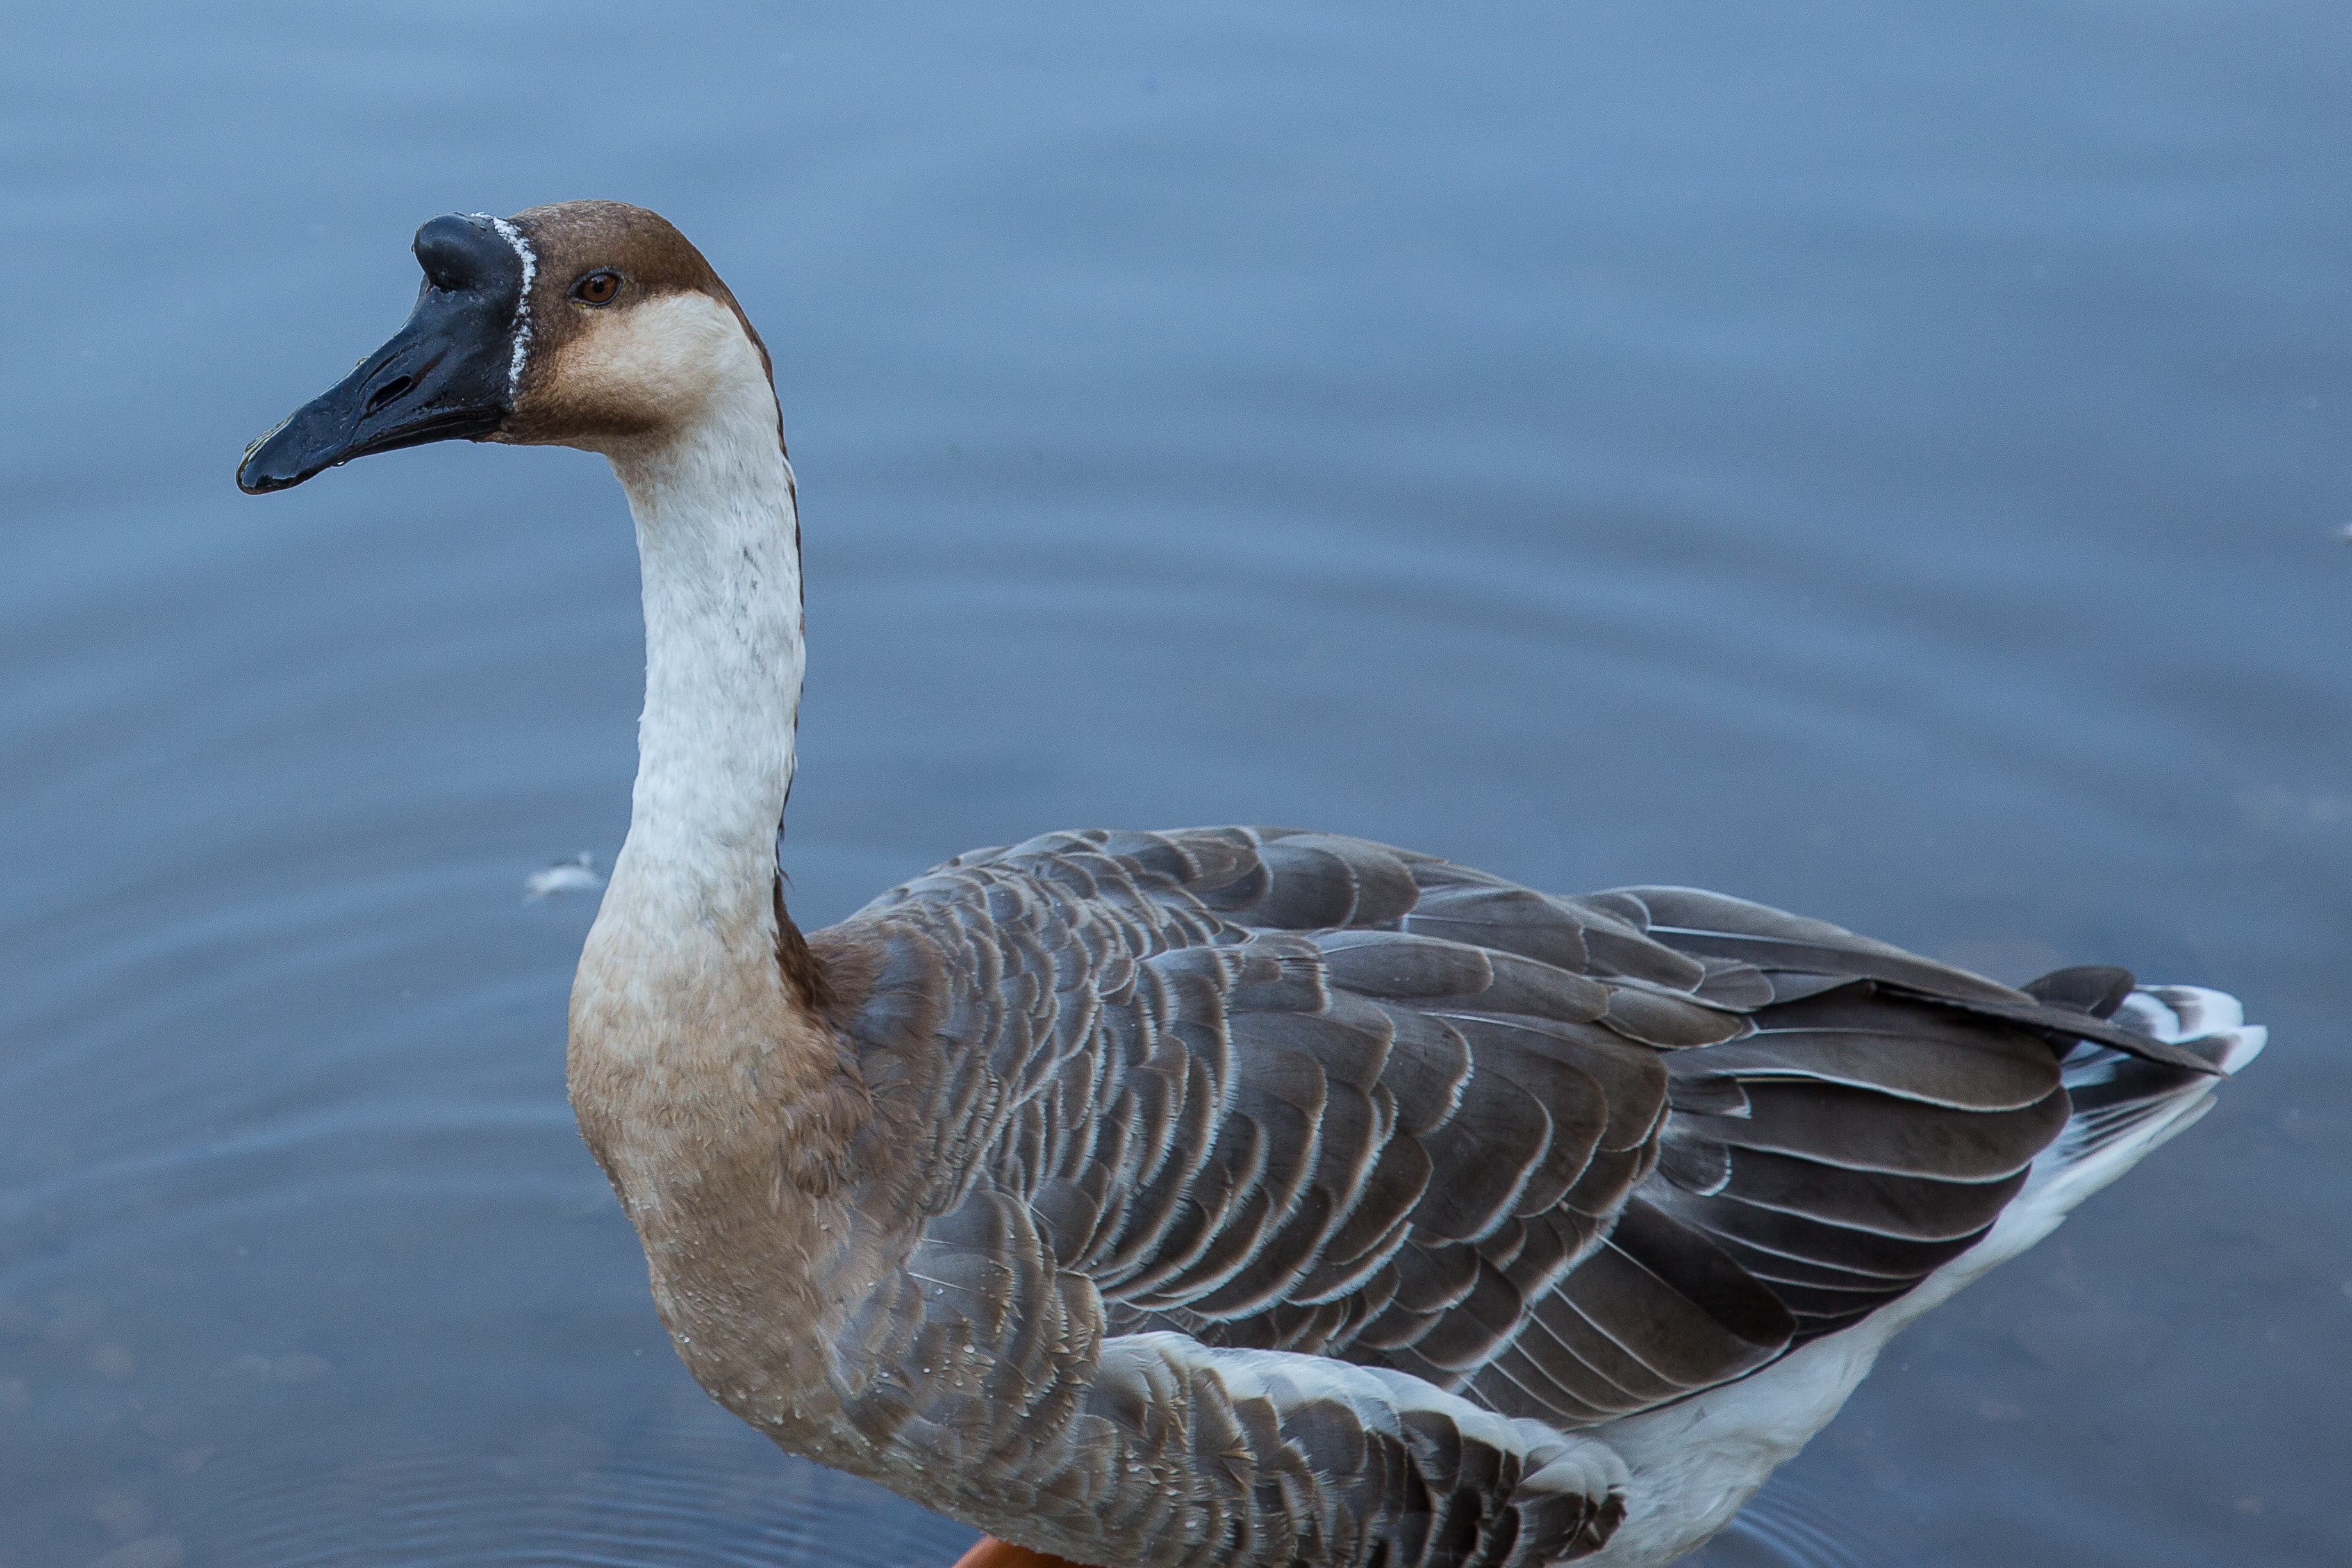
bird, wing, wildlife, beak, fauna, poultry, goose, vertebrate, waterfowl, water bird, wild goose, h cker goose, ducks geese and swans